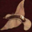
Label: bird